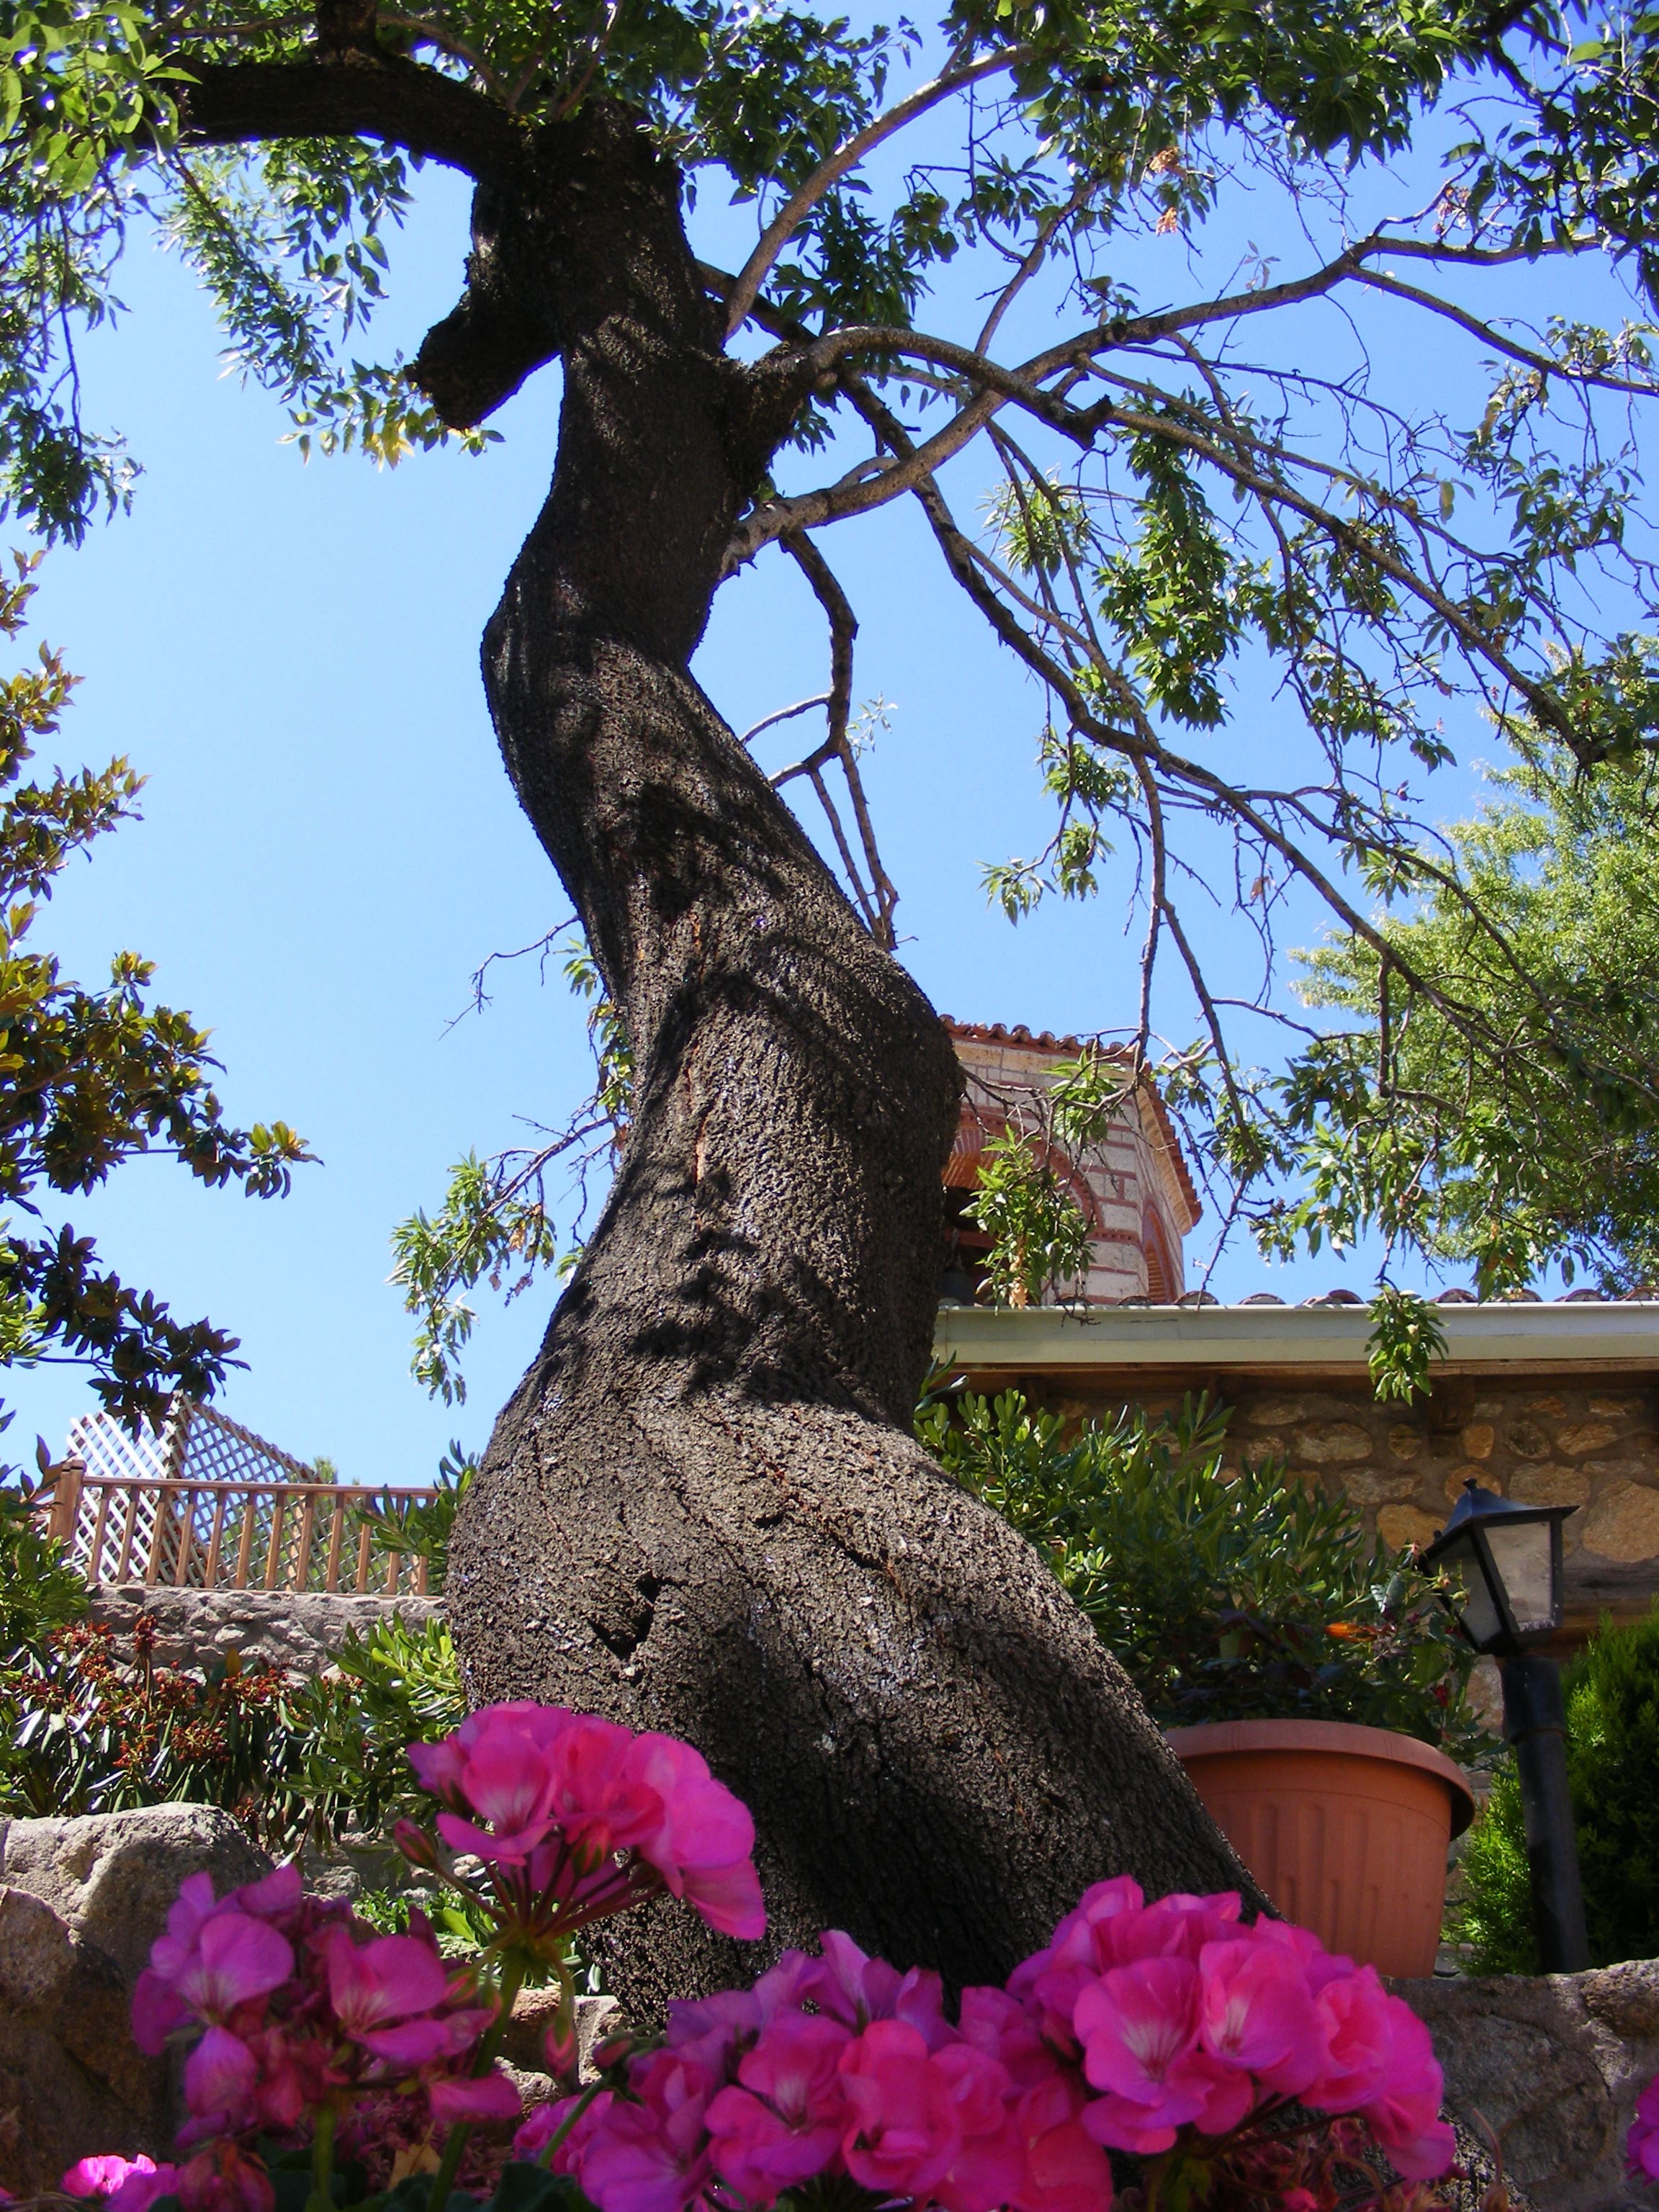
tree, plant, sky, flower, spring, red, botany, garden, flora, flowers, leaves, art, flowering plant, woody plant, land plant